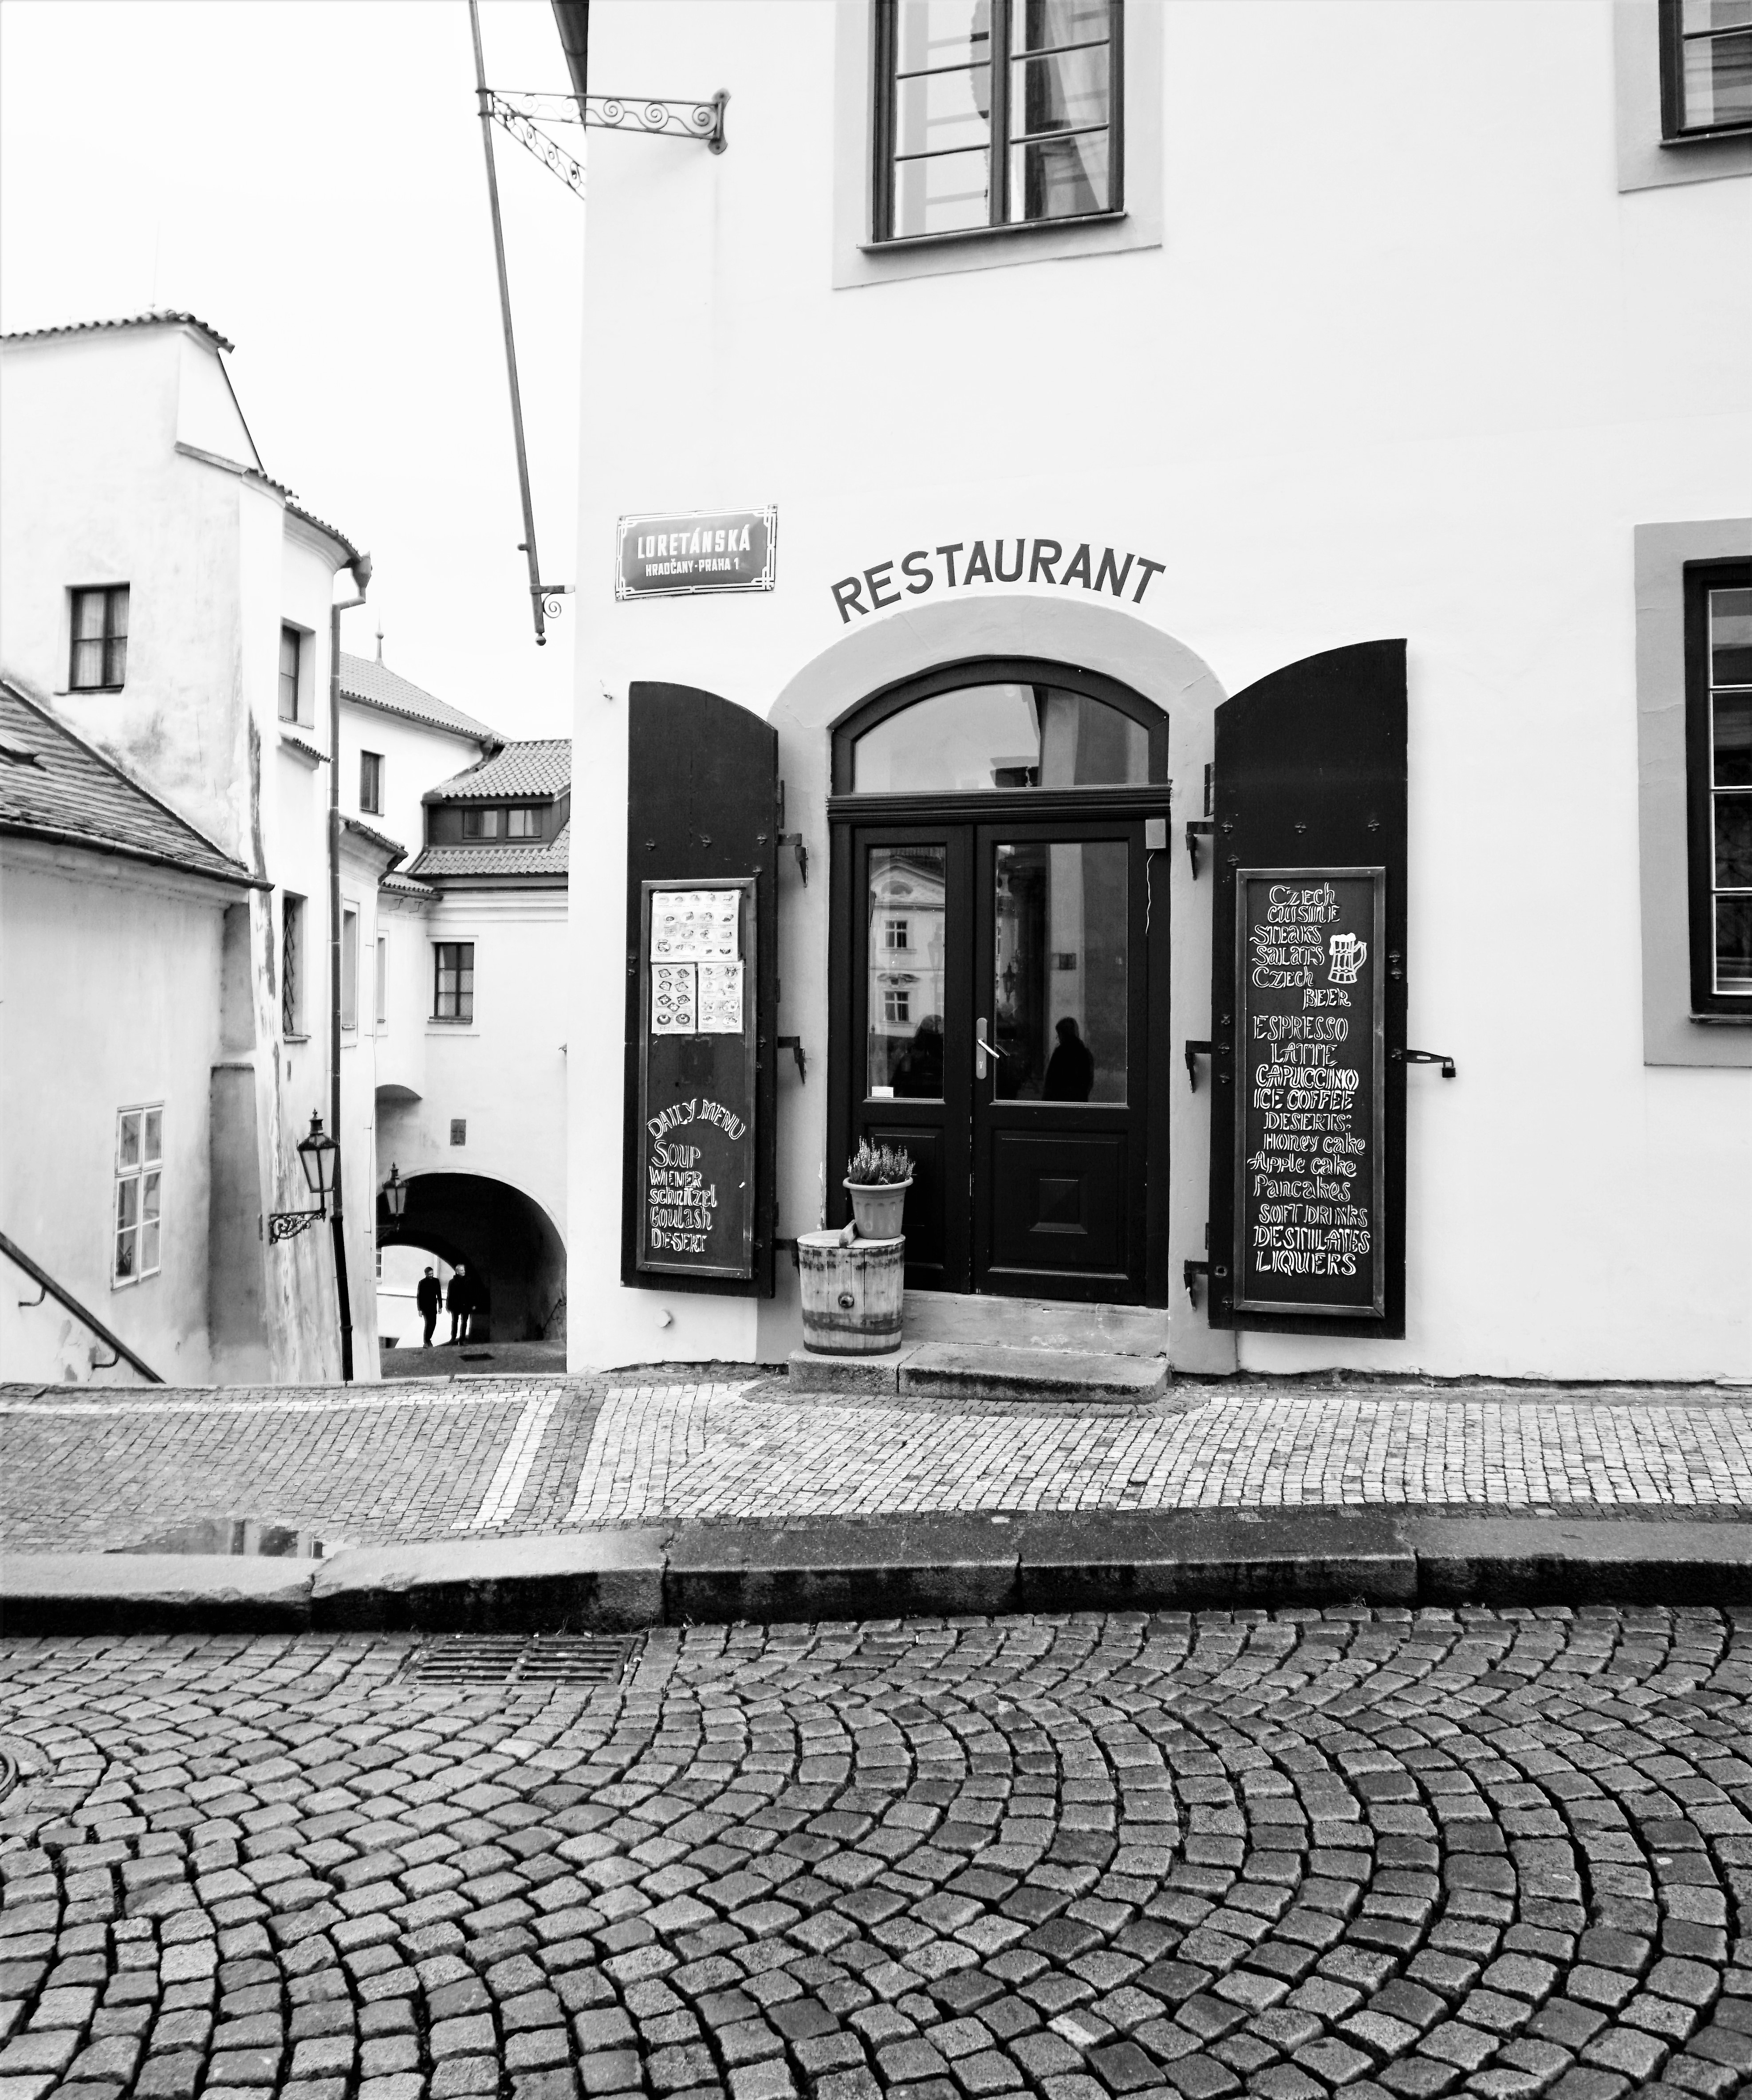
black and white, architecture, road, white, street, photography, alley, cobblestone, store, prague, black, monochrome, lighting, infrastructure, photograph, history, image, shape, czech republic, monochrome photography